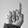
ASL letter: D